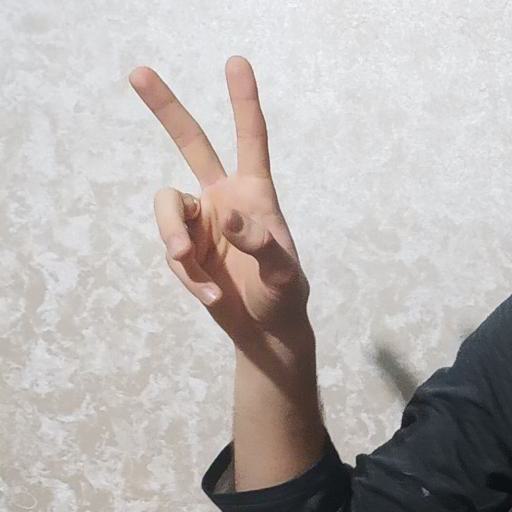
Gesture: peace